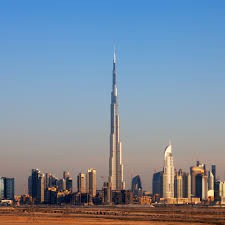
Landmark: Burj Khalifa